Jordi Pujol

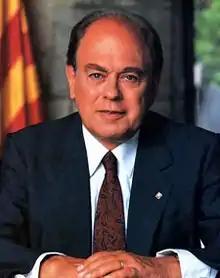
Official portrait, 1980

Jordi Pujol i Soley (born 9 June 1930) is a retired Catalan politician who was the leader of the party Convergència Democràtica de Catalunya (CDC) from 1974 to 2003, and President of the Generalitat de Catalunya from 1980 to 2003.